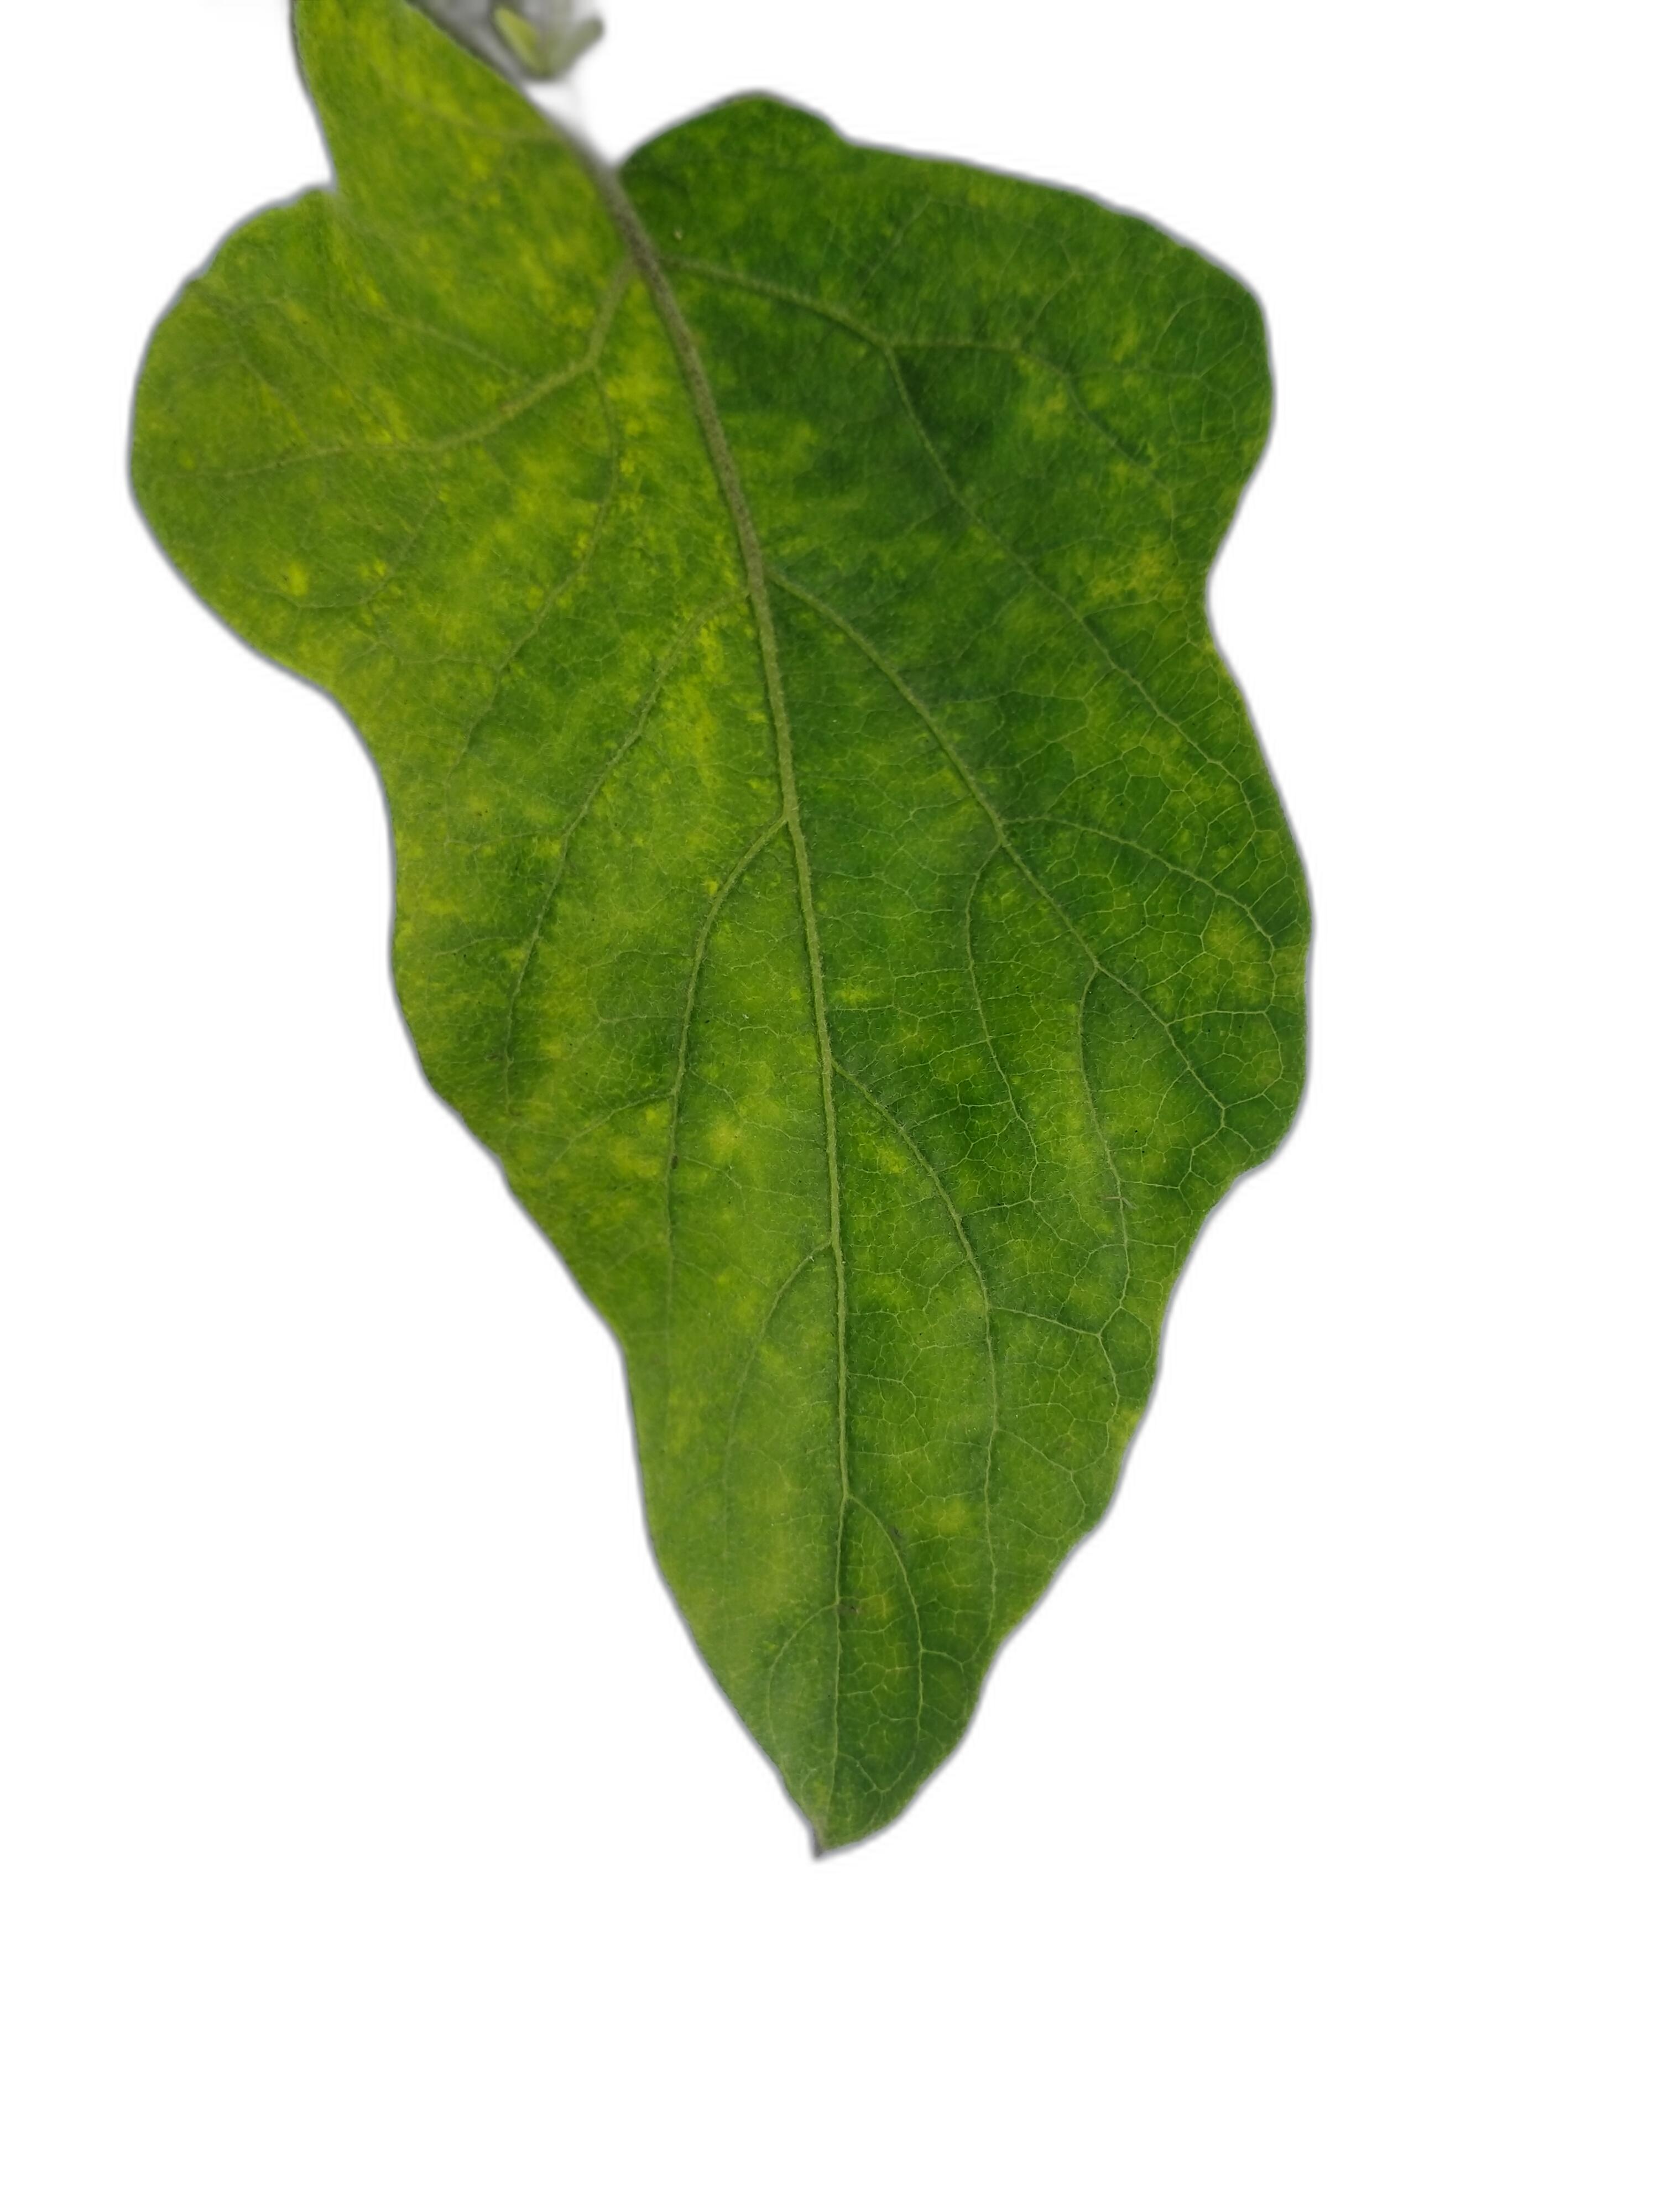
Label: Healthy Leaf